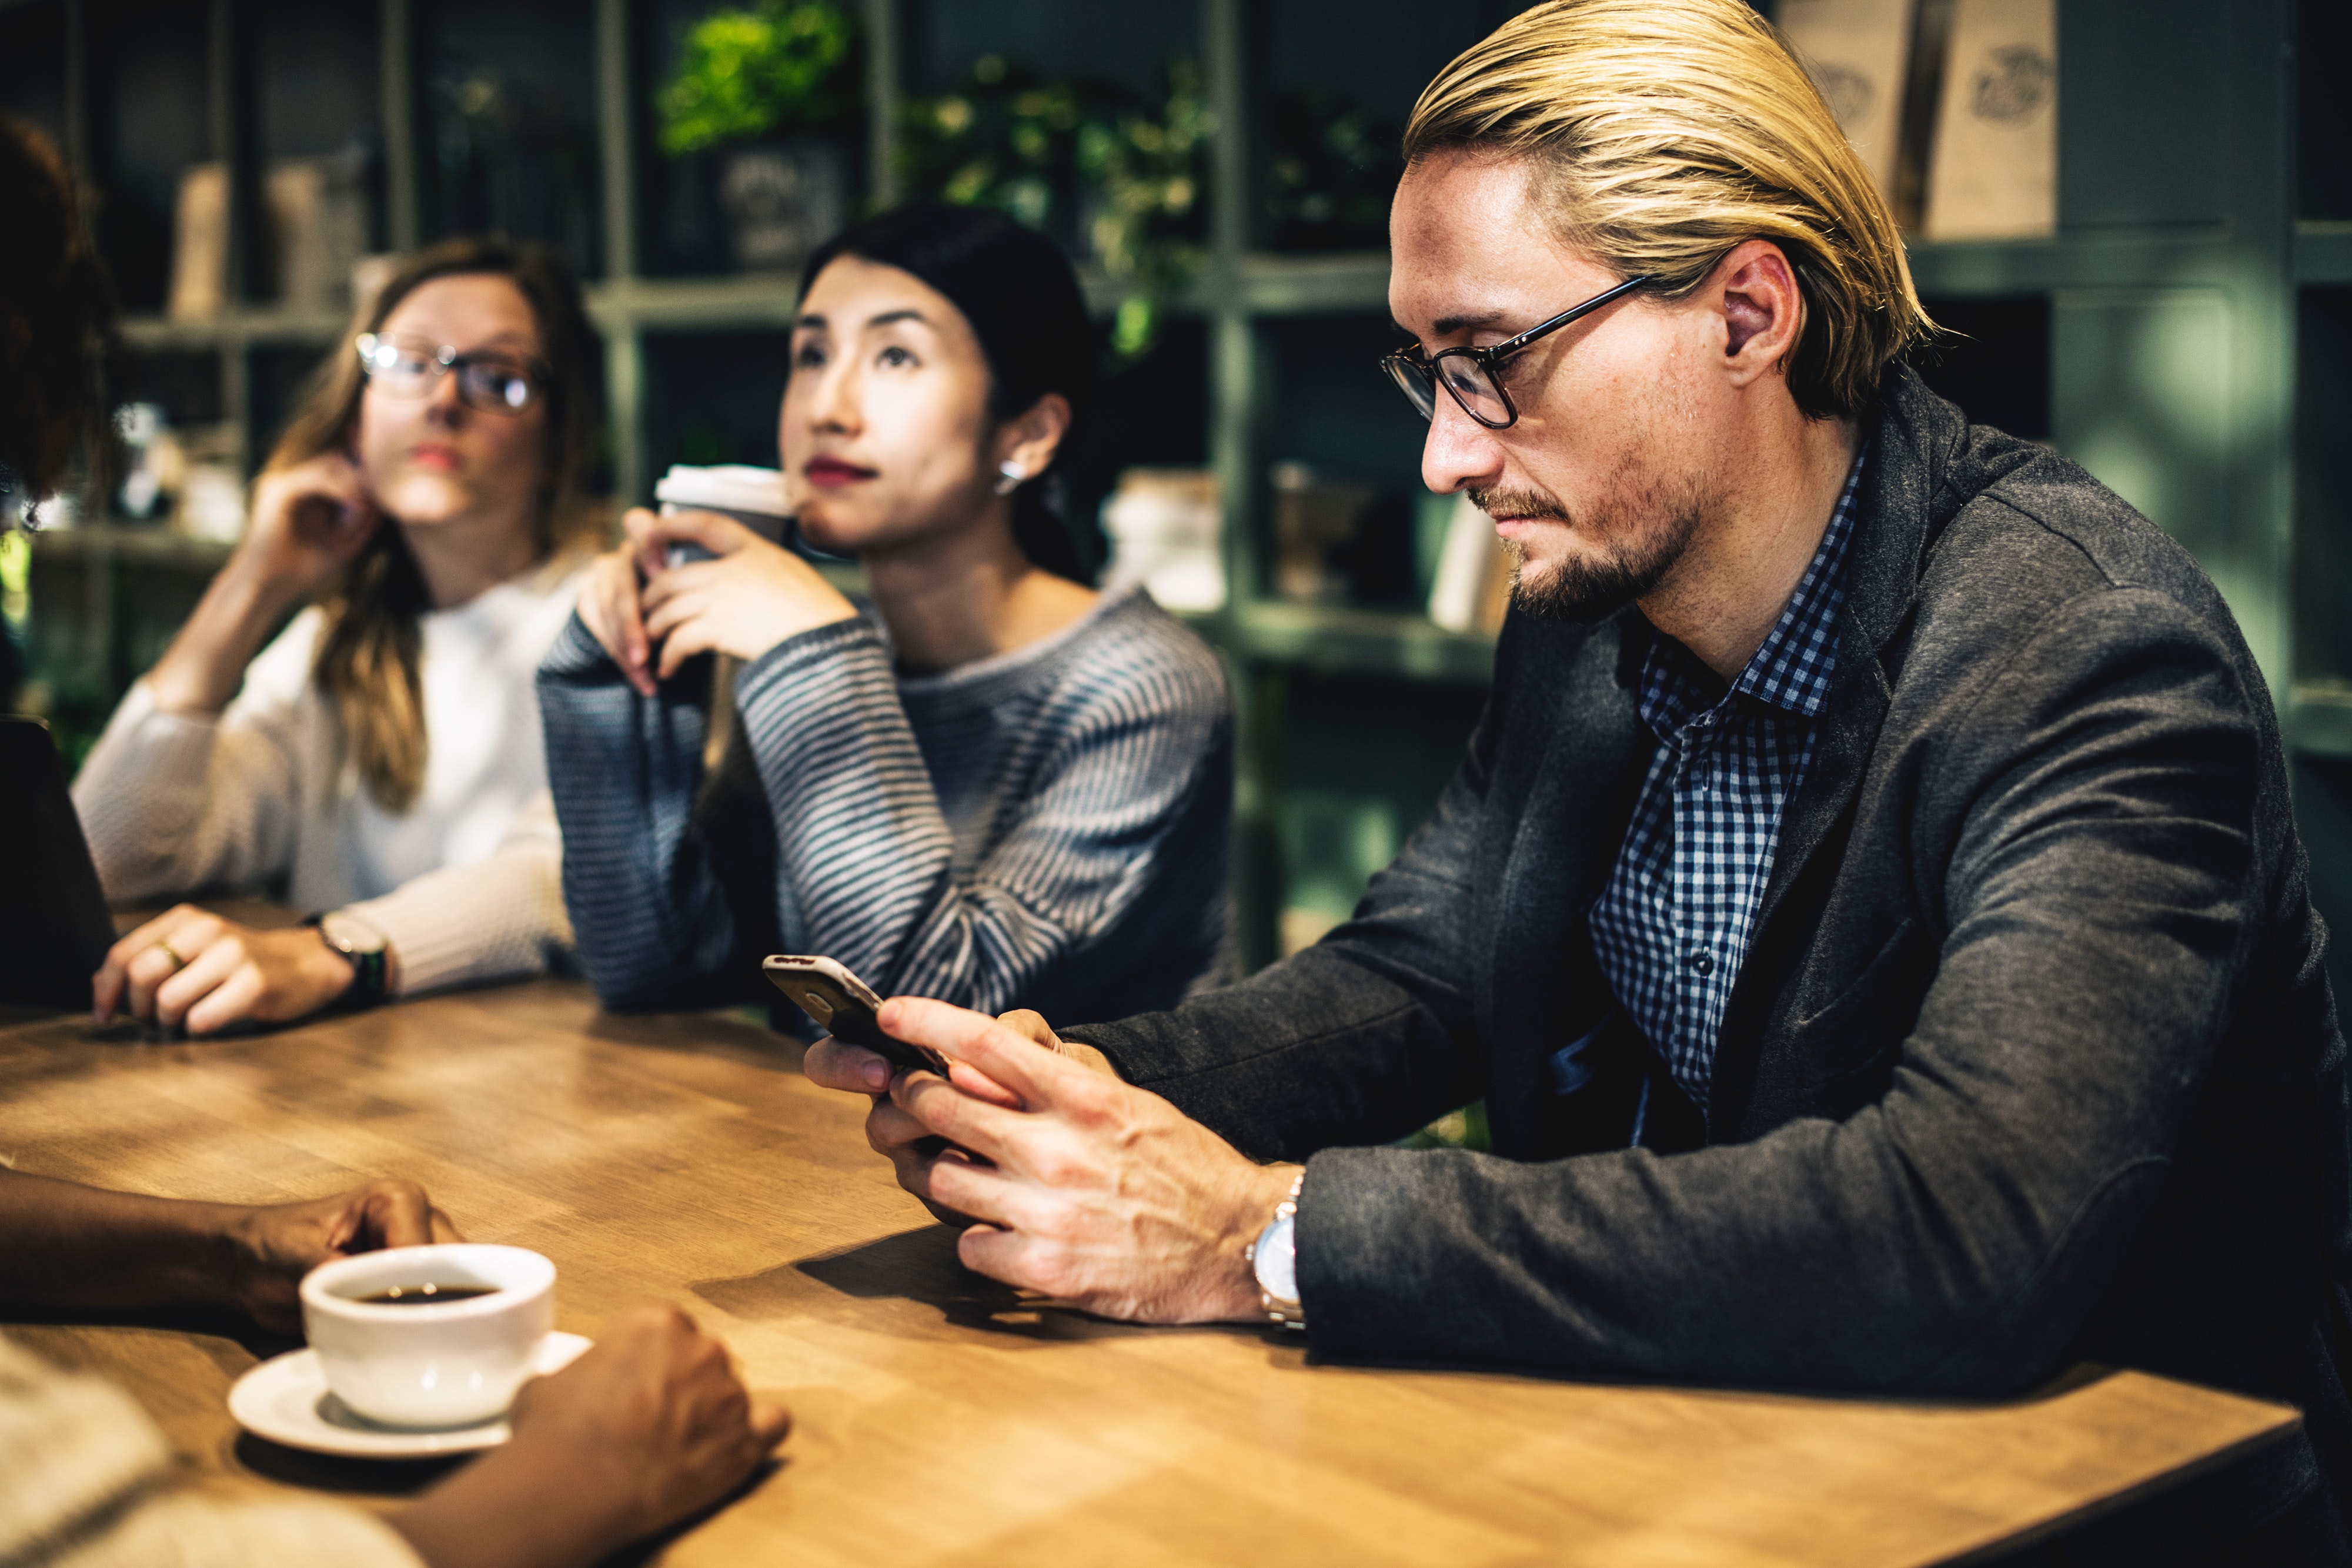
human behavior, conversation, communication